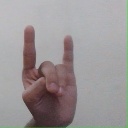
अक्षर: श